Abdulkerim Abbas

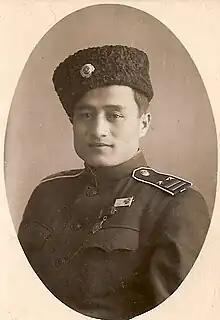
Abbas in his East Turkestan National Army uniform, 1945

In April 1944, Abbas, along with the influential Ghulja imam Elihan Tore and Rahimjan Sabir Khoja, formed the 12-person Ghulja Liberation Organization to free the region of Chinese Nationalist rule. To evade government surveillance, Abbas relocated to Korgas where he received assistance and materiel from the Soviet Union. In September 1944, Sheng tried to seek the Soviets' favor again and was recalled from Xinjiang by the Chinese Nationalist government. Sheng's recall left a power vacuum and several rebellions sprang out in northern Xinjiang.